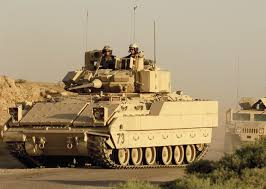
Label: BTR-60